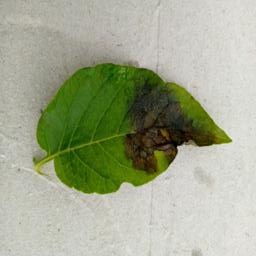
Etiqueta: Late Blight